Rayleigh wave

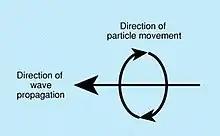
Rayleigh wave direction

Local geologic structure can serve to focus or defocus Rayleigh waves, leading to significant differences in shaking over short distances.